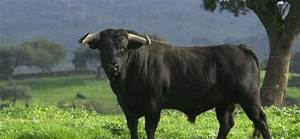
Label: mucca